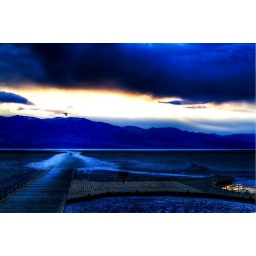
A bridge to cross the bad water right into the death valley. Literally speaking, walking over the bad to death LOL.